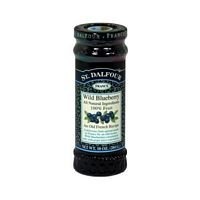
Item Name: St Dalfour Conserve Wild Blubry
Value: 60.0
Unit: Fl Oz

Price: 4.98